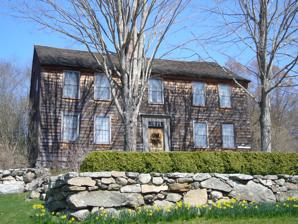
Building: Pequotsepos Manor
Country: United States of America
Year built: 1717
Historic house in Connecticut, United States United States historic place Pequotsepos Manor U.S. National Register of Historic Places Show map of Connecticut Show map of the United States Location 120 Pequotsepos Road, Mystic, Connecticut Coordinates 41°21′46″N 71°56′54″W / 41.36278°N 71.94833°W / 41.36278; -71.94833 Area 9.3 acres (3.8 ha) Built 1717 NRHP reference No. 79002650 Added to NRHP June 15, 1979 Pequotsepos Manor , known formally as Denison Homestead , is a historic house museum at 120 Pequotsepos Road in the Stonington part of Mystic , Connecticut . The house was built in 1717, and stands on land that has been in continuous ownership of the Denison family since 1654.  It is now owned and operated by the family-run Denison Society, and was added to the National Register of Historic Places on June 15, 1979. Description The Denison Homestead is located in a rural setting of eastern Mystic, on Pequotsepos Road roughly midway between Mistuxet Avenue and Jerry Browne Road.  The house is set facing south on the north side of a bend in the road.  It is a 2 + 1 ⁄ 2 -story timber-frame structure, with a gabled roof, central chimney, and shingled exterior, and is set mainly on a rock ledge, with only a small basement area in one corner.  The main facade is five bays wide, with the entrance at the center.  The door itself dates to about 1800, but is mounted using original iron strap hinges.  The interior follows a central chimney plan, with a narrow entry vestibule that also houses a winding stair.  There are parlor spaces on either side of the chimney, with the kitchen behind.  The parlors have modestly carved fireplace paneling, and many rooms have original floorboards that are up to 2 feet (0.61 m) wide. History The house was built in 1717 by George Denison(1690-1777), and was the third Denison-built house to stand on the property, which had been granted to an older George Denison (1620-1694) in 1654. George Denison(1620-1694) at first built a primitive home and later built his "grate"house". This home burned on the eve of his grandsons wedding night and so the grandson George Denison(1690-1777) rebuilt the home even using some of the salvaged timber from his grandfathers home during rebuilding.  The Denison Society was established in 1930 and took over the Manor in 1941. In 1946, architect J. Frederick Kelly restored the house as a museum. The manor underwent additional renovations beginning in 2006. See also National Register of Historic Places listings in New London County, Connecticut References